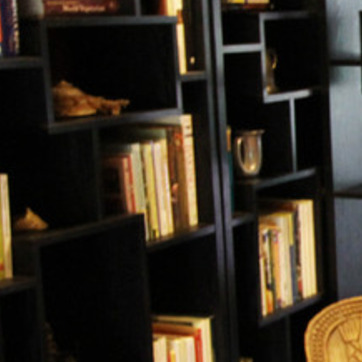
Material: paper